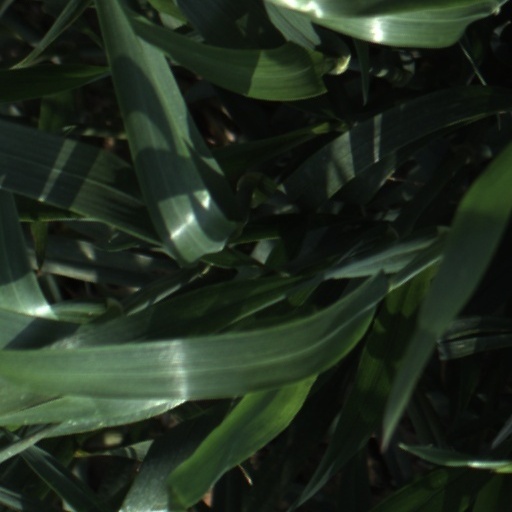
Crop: wheat